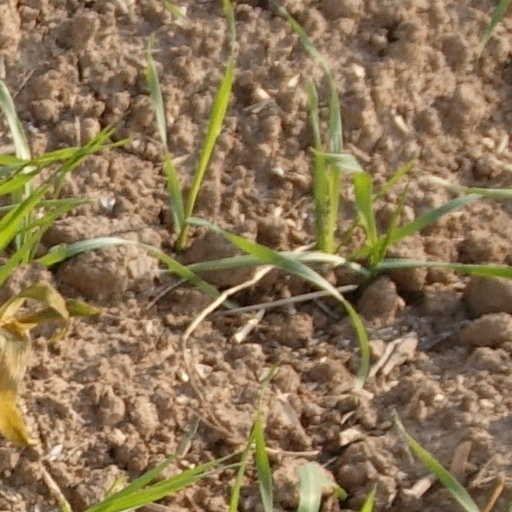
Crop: wheat